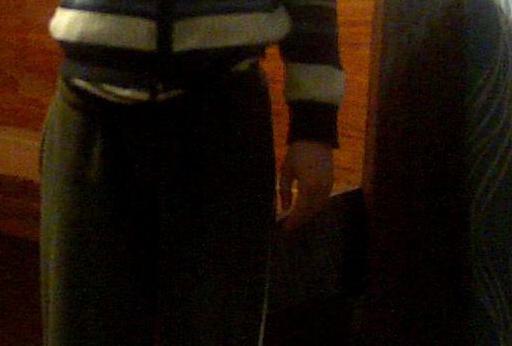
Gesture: no_gesture